African Wildlife Foundation

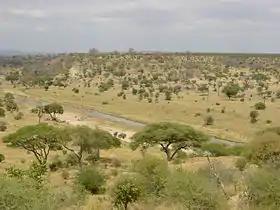
Tarangire National Park in Tanzania, East Africa

The Manyara Ranch Conservancy is near to Lake Manyara in Tanzania.